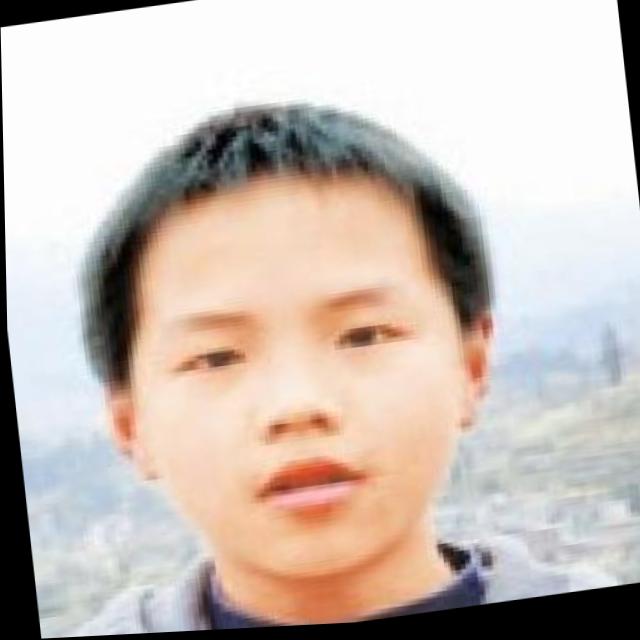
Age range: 13-20